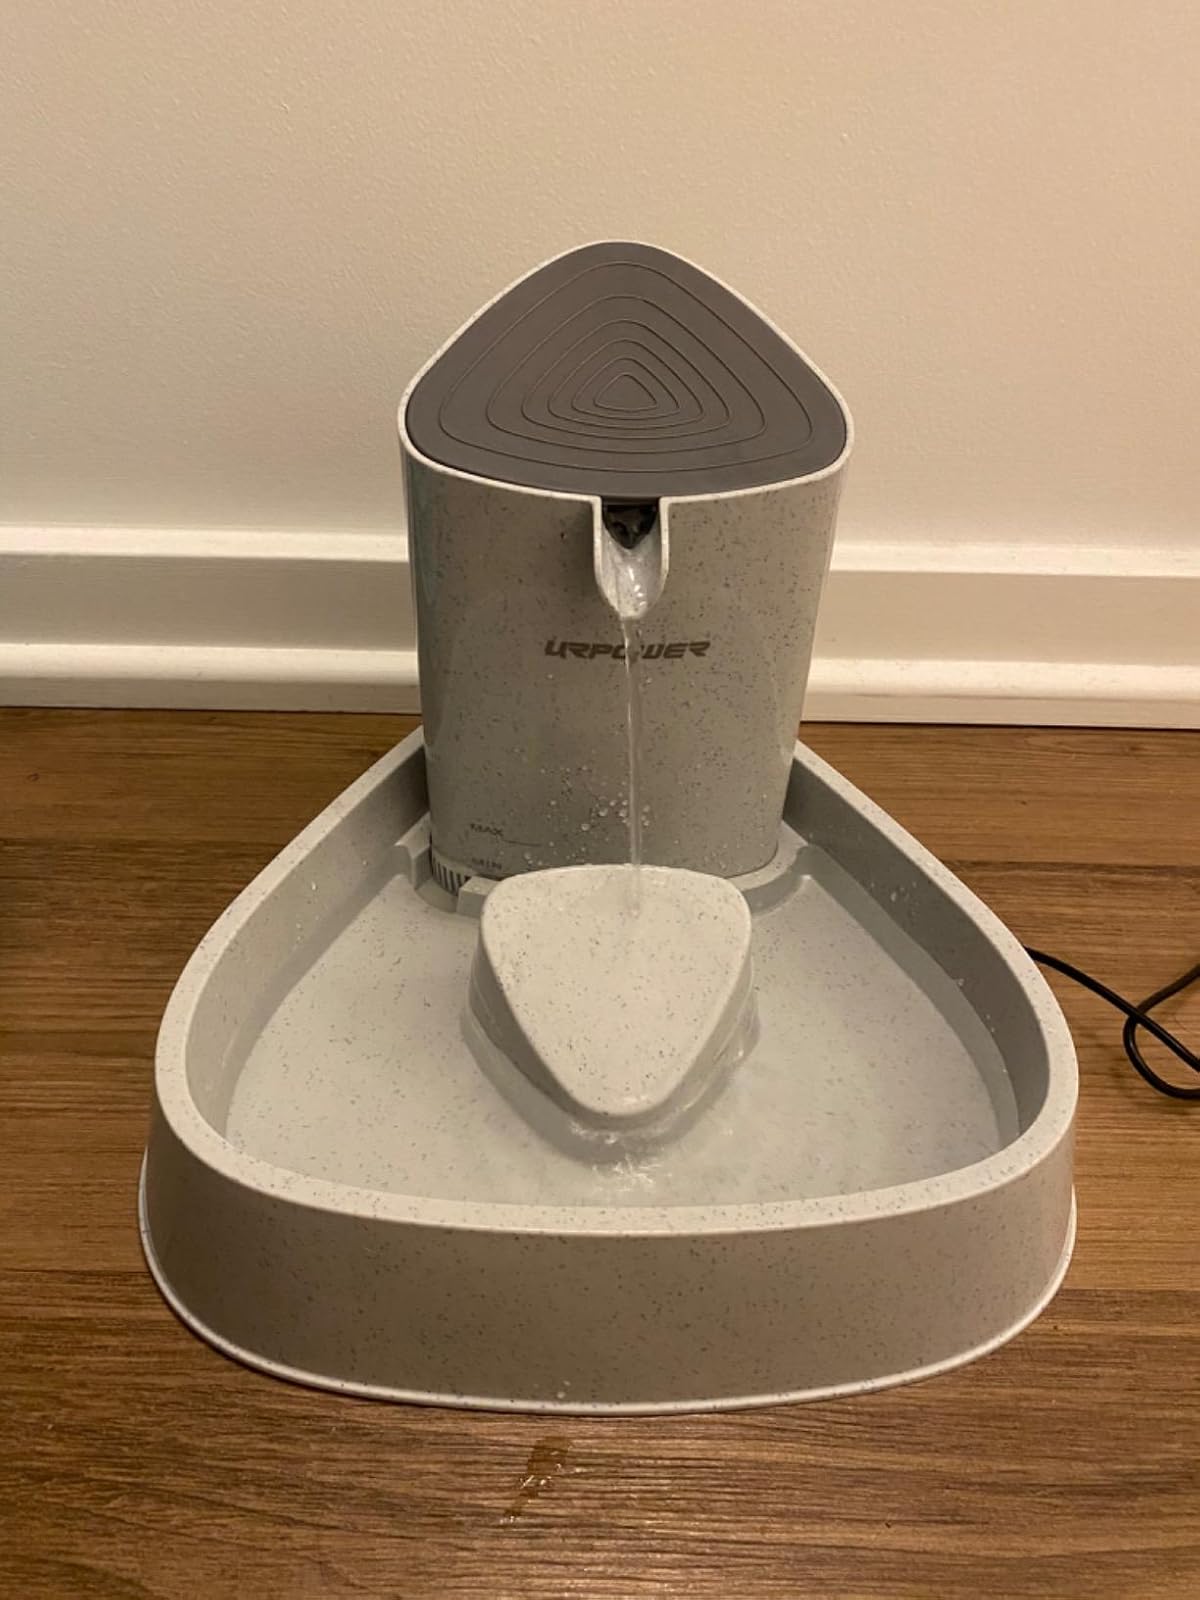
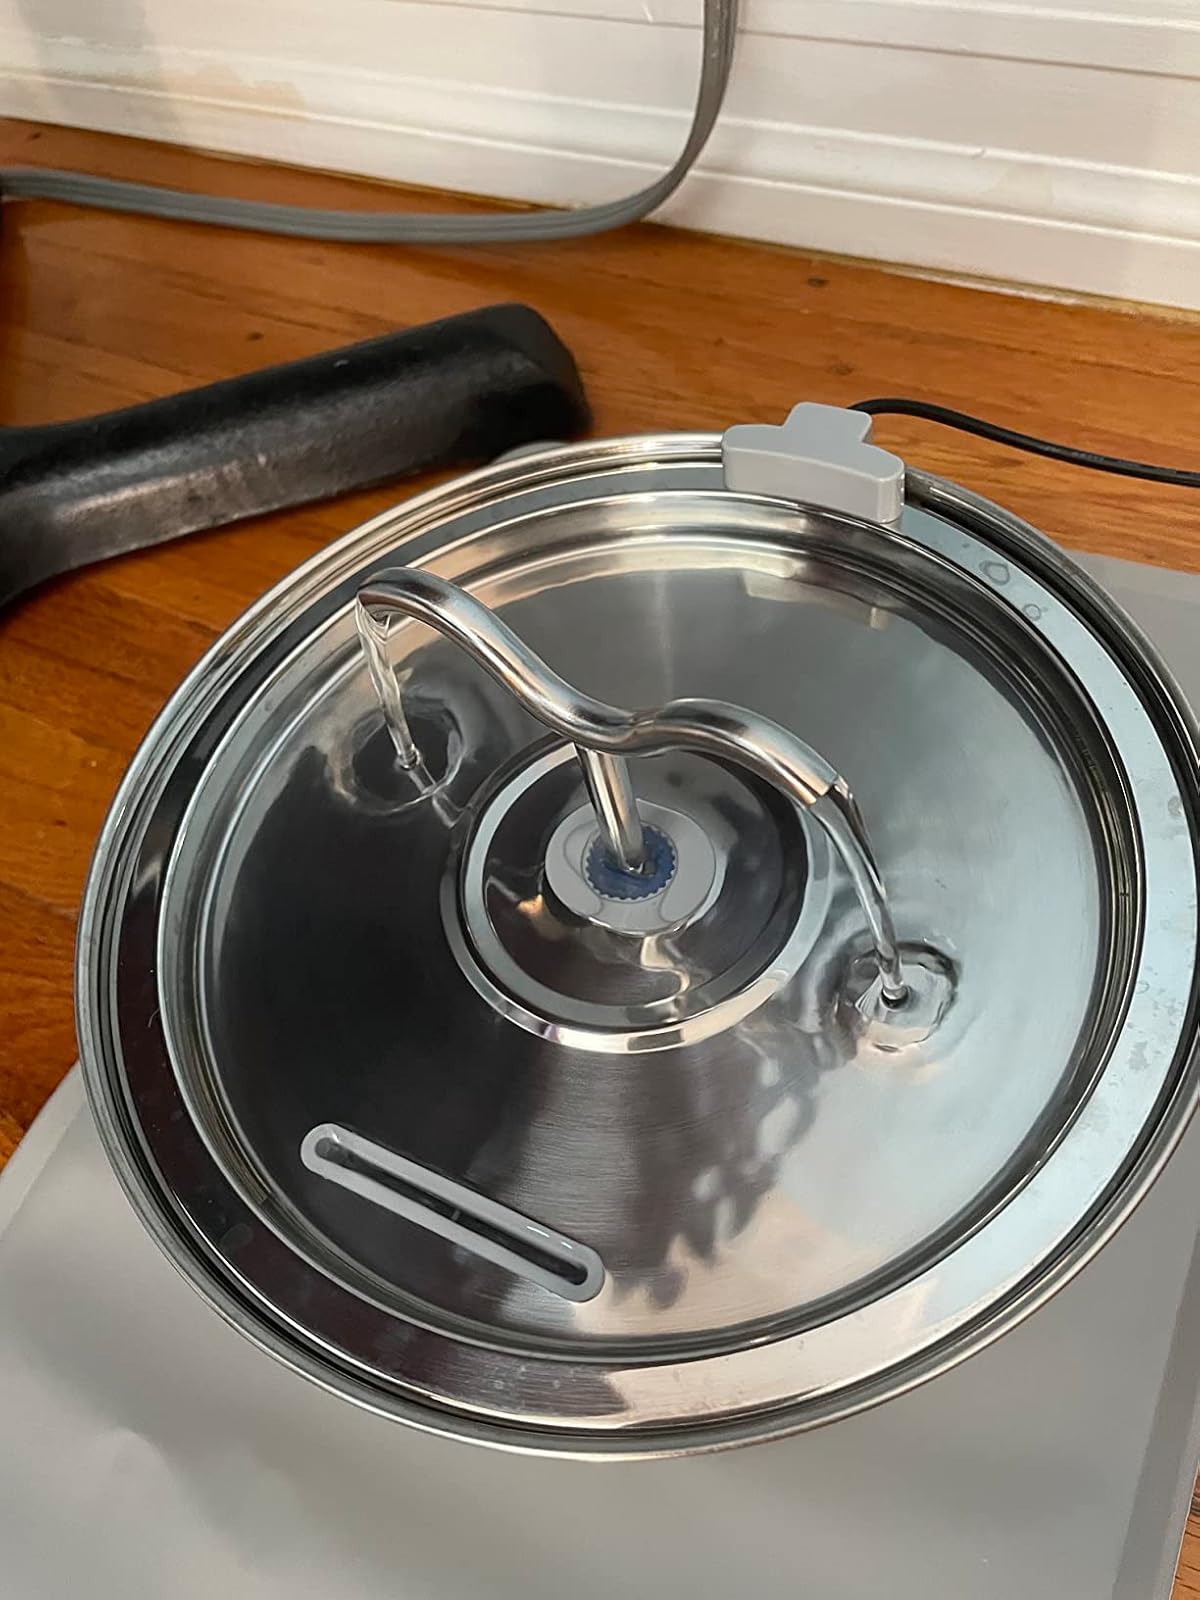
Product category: items_bowl
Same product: no